SS Mona's Queen (1946)

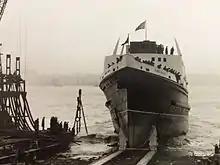
"Mona's Queen" is launched at Birkenhead

"Mona’s Queen" was built by Cammell Laird at Birkenhead at a cost of £411,241. She was the second of six vessels - "the six sisters" - ordered by the Company between 1946 and 1955. She was the fourth vessel to be named as such in the Company's history. Her maiden voyage was on 26 June 1946 from Douglas to Liverpool.